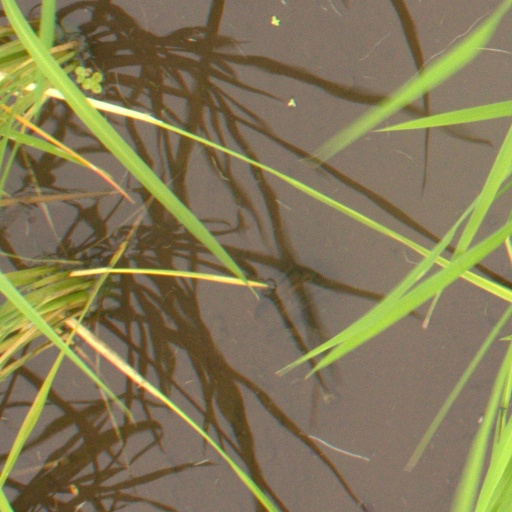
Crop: rice